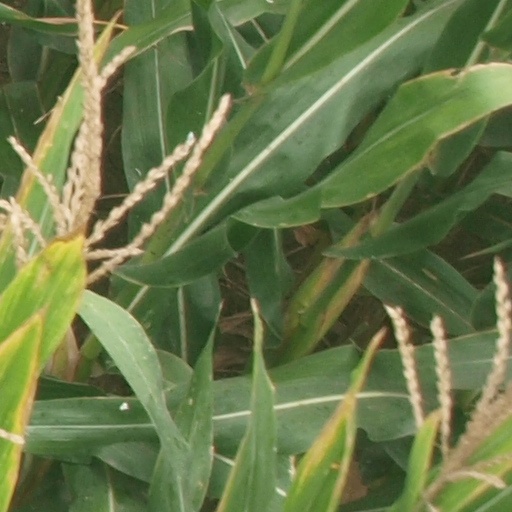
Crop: maize; corn